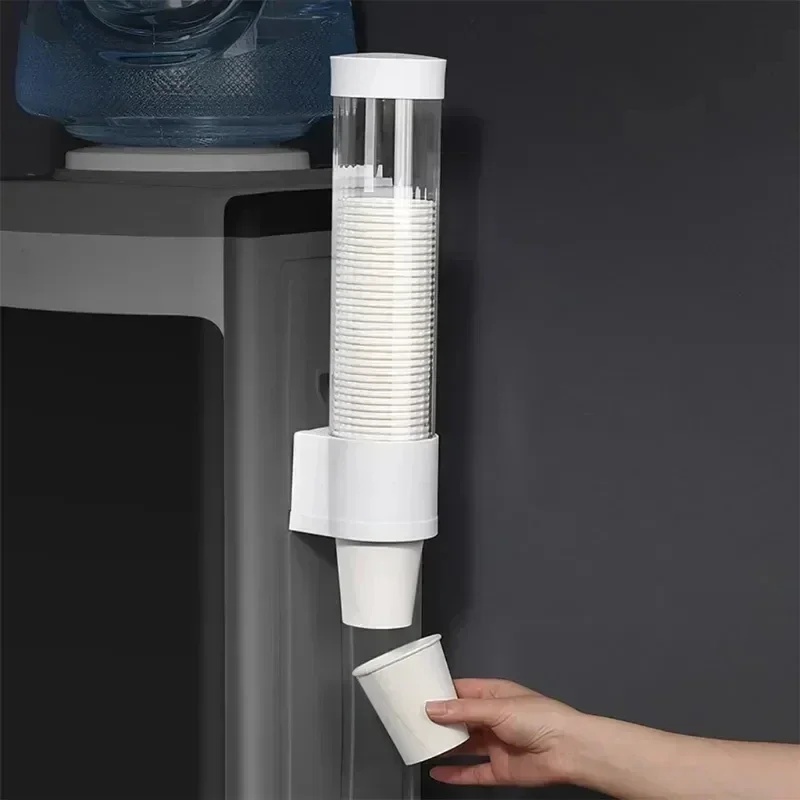
2024 New Dispenser Automatically Drop Cup Remover Disposable Cup Plastic Cup Paper Dust Storage Rack
SPECIFICATIONS Brand Name : NoEnName_Null Number of Holders : Single Cup Holders Suspension Type : pasted Style : Other Origin : Mainland China Product Category : Disposable Cup Holder Certification : CE Model Number : Disposable Cup Holder Cup Material : Plastic Type : Cup & Tumbler Holders
Brand: Michan Direct
Category: Home & Garden > Kitchen & Dining > Kitchen Tools & Utensils > Kitchen Organizers > Drinkware Holders